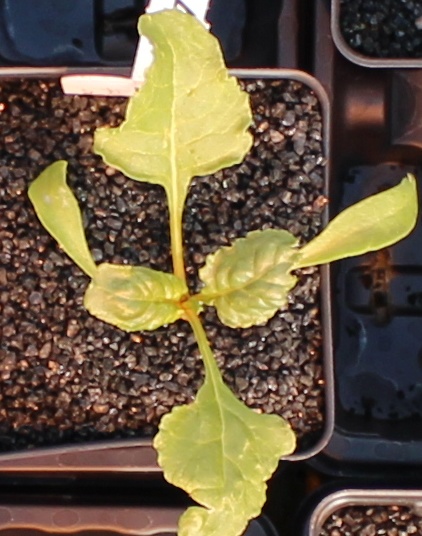
Label: Sugar beet